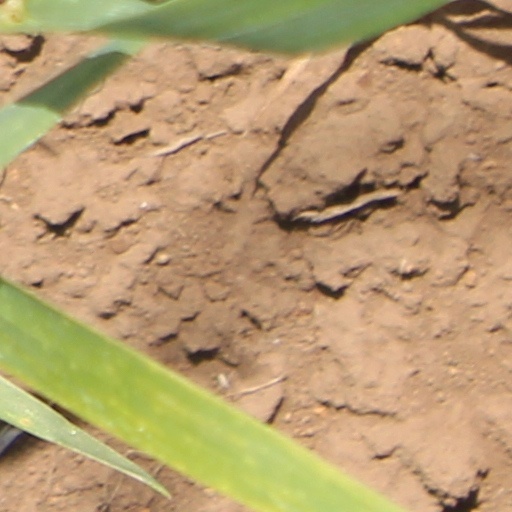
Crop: wheat